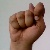
The image shows a hand gesture representing the letter 'T' in Indian Sign Language.